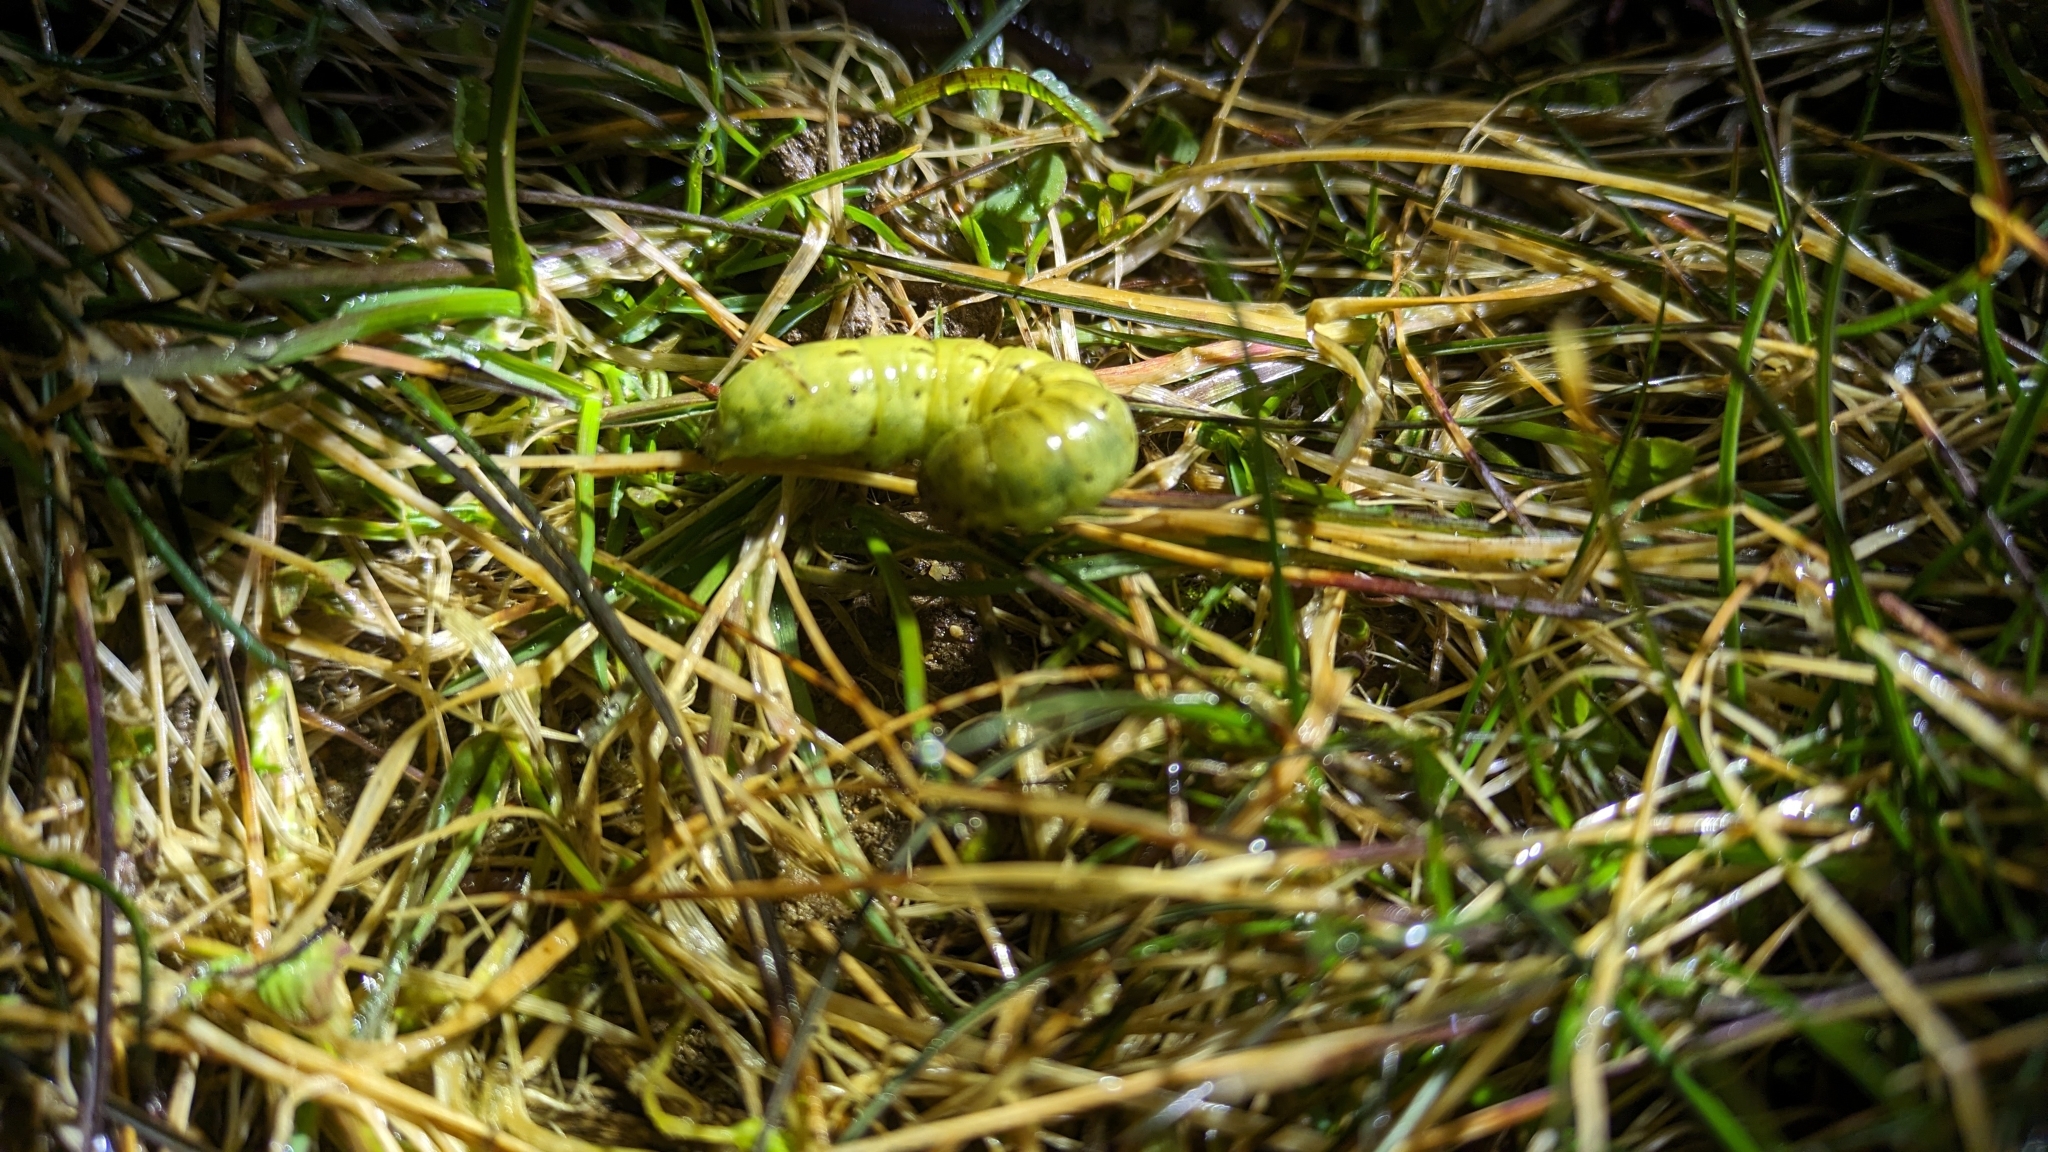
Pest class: cutworms